Hautefaye

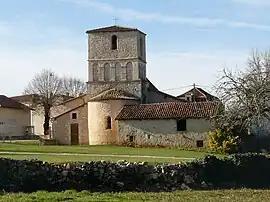
The church in Hautefaye

Hautefaye is a commune in the Dordogne department in Nouvelle-Aquitaine in south-western France. It gained particular notoriety for a mob attack and murder of an innocent man, Alain de Moneys, at the time of the Franco-Prussian War, in mid-August 1870.